Banqiao District

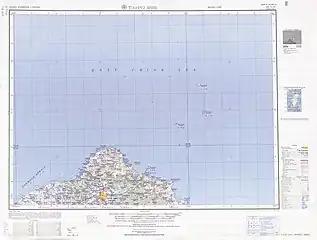
Map including Banqiao (labeled as Pan-ch’iao-chieh (Itahashigai) ) (1950)

Banqiao District Banciao, Panchiao or Pan-ch'iao is a district and the seat of New Taipei City, Taiwan. It has the third-highest population density in Taiwan, with over . Until the creation of New Taipei City, Banqiao was an incorporated county-administered city and the former seat of Taipei County.